Inabanga

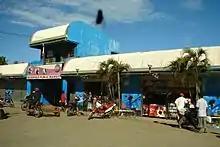
Public market

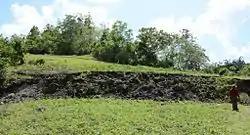
North Bohol fault, a new fault of the Bohol fault system (BFS) located in Inabang, barangay Anonang

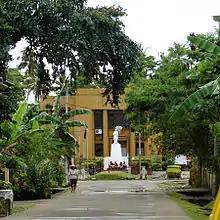
Municipal Hall Inabanga

The North Bohol fault, which appeared during the 2013 Bohol earthquake, became a tourist attraction in Bohol province.